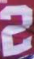
Number: 2